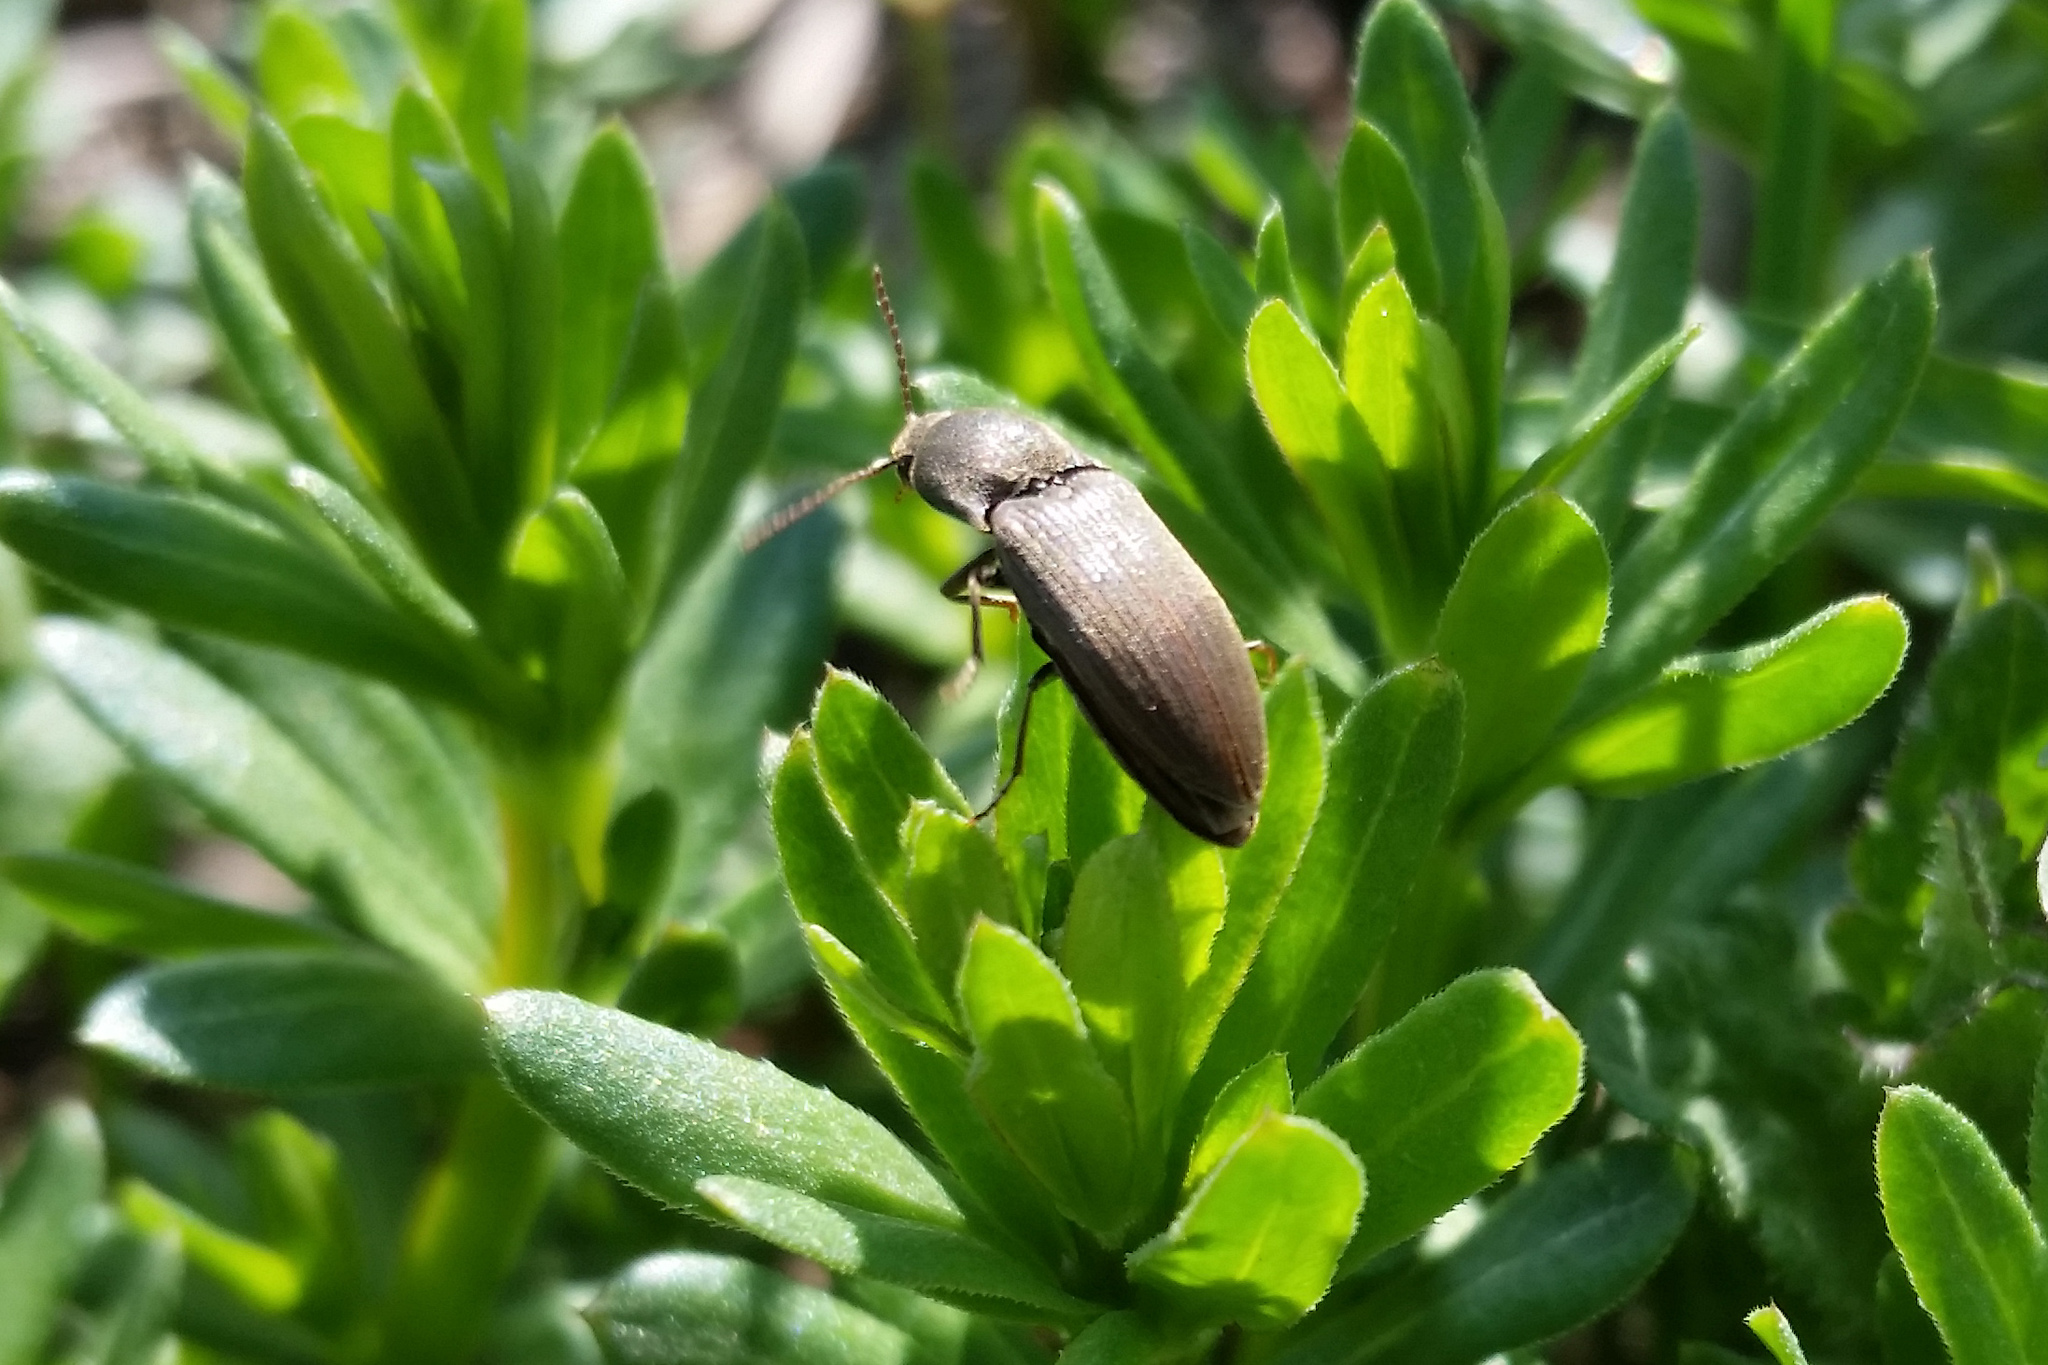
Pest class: clickbeetles_wireworms